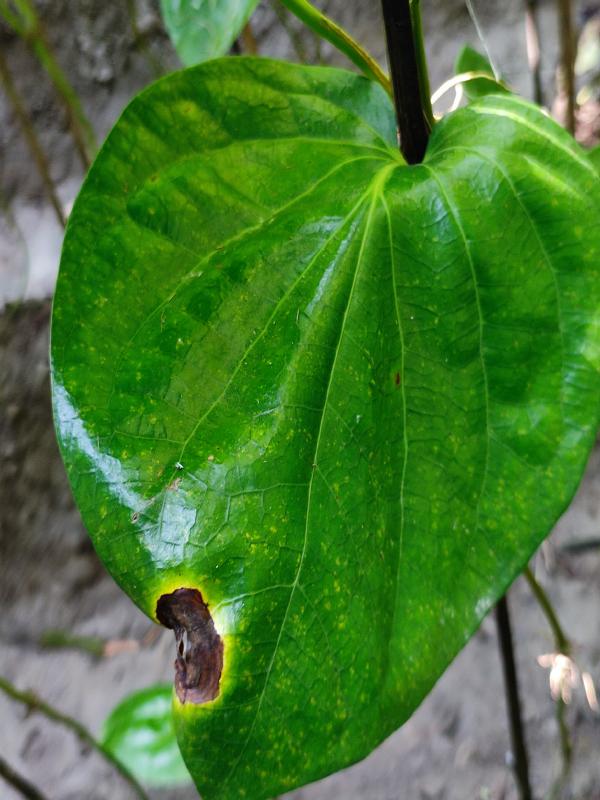
Label: Bacterial_Leaf_Disease